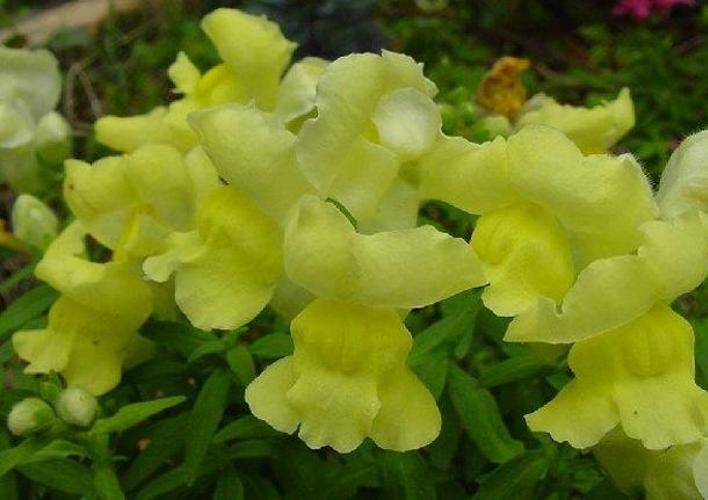
Flower: snapdragon